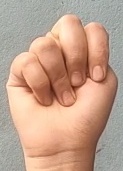
ASL sign: N